1st Anti-Aircraft Group (United Kingdom)

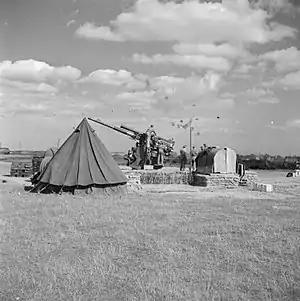
3.7-inch HAA gun in action near London, 29 August 1944 (note AA shell bursts in the distance).

AA Command had been steadily losing men and units to the build-up of 21st Army Group for the planned Allied invasion of Europe (Operation Overlord). In April 1944, while the Baby Blitz was still under way, it was ordered to deploy much of its strength to defend the Overlord concentration areas and embarkation ports. In addition, it was preparing for the anticipated arrival of V-1 flying bombs, codenamed 'Divers'. In the event, the first of these did not arrive over England until a week after the D Day landings had begun, and AA units were able to redeploy from their Overlord sites to begin Operation Diver. However, early results of AA fire by 1 and 2 AA Groups against the small, fast, low-flying missiles were disappointing. Even shooting down those that reached the IAZ caused significant damage, so a ban was imposed on fire in this area.